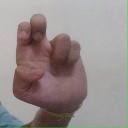
अक्षर: अ